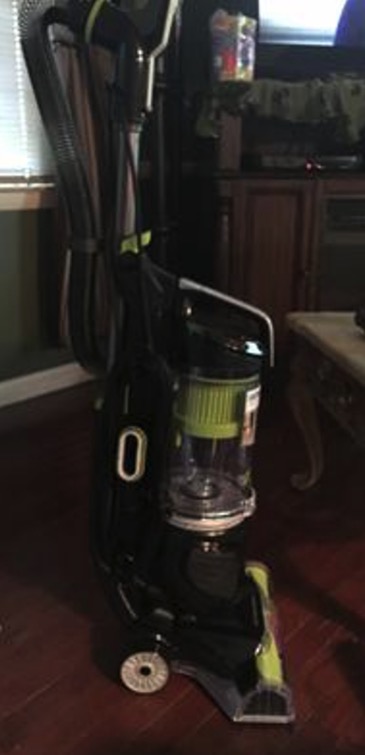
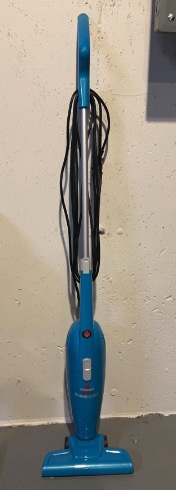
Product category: items_vacuum
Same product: no